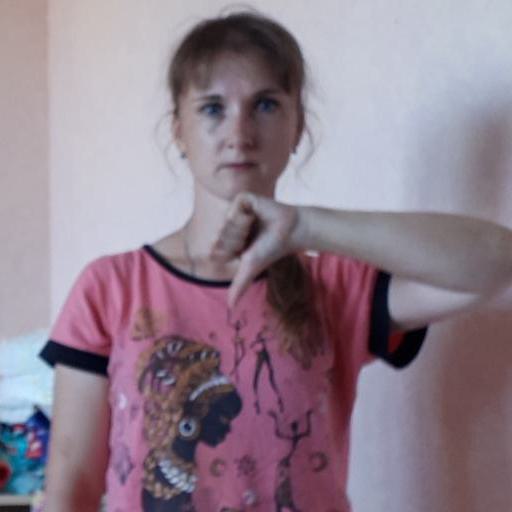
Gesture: dislike